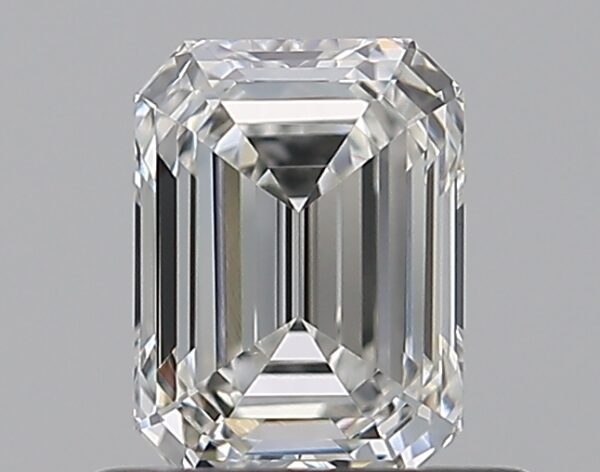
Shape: emerald
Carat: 0.6
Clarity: VS1
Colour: H
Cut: EX
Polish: EX
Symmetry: VG
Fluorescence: N
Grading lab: GIA
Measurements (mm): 5.5 x 4.07 x 2.75